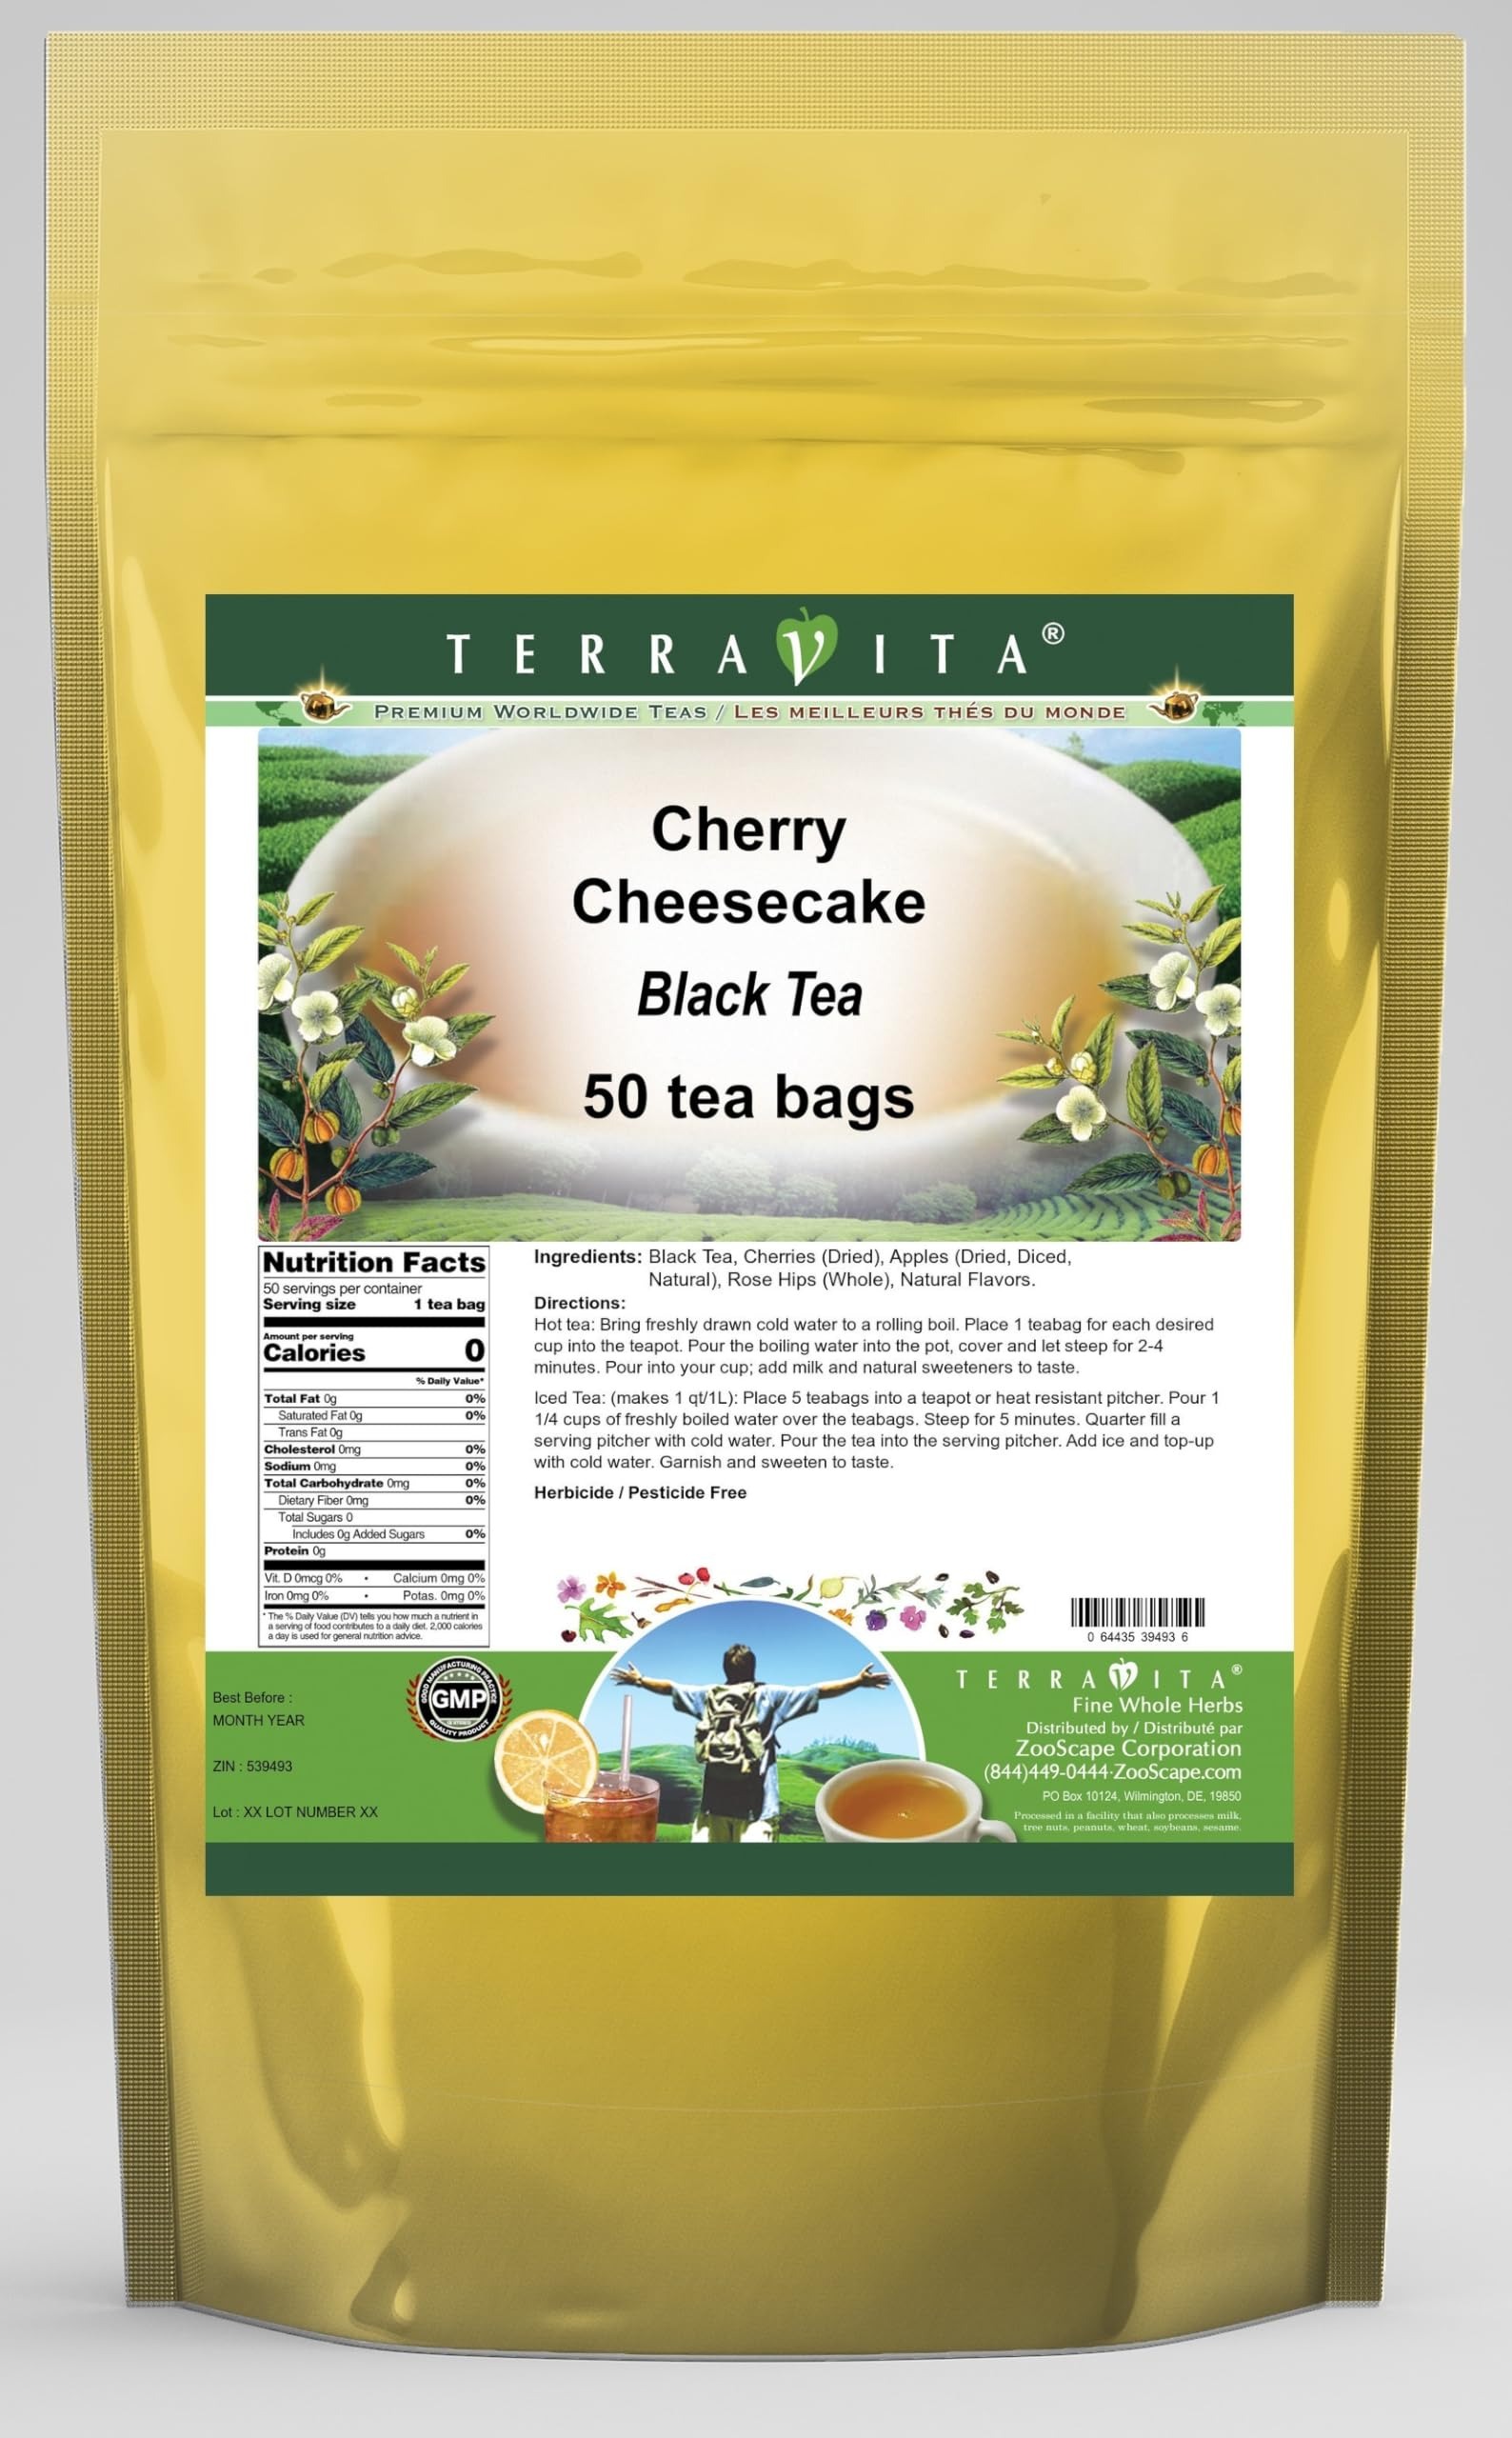
Item Name: Cherry Cheesecake Black Tea (50 tea bags, ZIN: 539493) - 2 Pack
Bullet Point 1: Our Cherry Cheesecake Black Tea is a tasty flavored Black tea with Cherries, Dried Apples (Diced, Natural) and Rose Hips that has a refreshing taste that will impress you! The unique Cherry Cheesecake taste is delicious! - Ingredients: Black tea, Cherries, Dried Apples (Diced, Natural), Rose Hips and Natural Cherry Cheesecake Flavor.
Bullet Point 2: No fillers.
Bullet Point 3: Manufacturer: TerraVita
Bullet Point 4: Size: 50 tea bags
Bullet Point 5: Black Tea Bags - Packed in a convenient upright pouch!
Product Description: Our Cherry Cheesecake Black Tea is a tasty flavored Black tea with Cherries, Dried Apples (Diced, Natural) and Rose Hips that has a refreshing taste that will impress you! The unique Cherry Cheesecake taste is delicious! - Ingredients: Black tea, Cherries, Dried Apples (Diced, Natural), Rose Hips and Natural Cherry Cheesecake Flavor. - Hot tea brewing method: Bring freshly drawn cold water to a rolling boil. Place 1 teabag for each desired cup into the teapot. Pour the boiling water into the pot, cover and let steep for 2-4 minutes. Pour into your cup; add milk and natural sweeteners to taste. - Iced tea brewing method: (to make 1 liter/quart): Place 5 teabags into a teapot or heat resistant pitcher. Pour 1 1/4 cups of freshly boiled water over the teabags. Steep for 5 minutes. Quarter fill a serving pitcher with cold water. Pour the tea into the serving pitcher. Add ice and top-up with cold water. Garnish and sweeten to taste. - TerraVita is an exclusive line of premium-quality, natural source products that use only the finest, purest and most potent ingredients found around the world. TerraVita is hallmarked by the highest possible standards of purity, potency, stability and freshness. All of our products are prepared with the highest elements of quality control, from raw materials through the entire manufacturing process, up to and including the moment that the bottles or bags are sealed for freshness and shipped out to you. Our highest possible standards are certified by independent laboratories and backed by our personal guarantee. - TerraVita exists to meet and ensure your family's health and wellness without the harmful effects of chemicals and health products. We strive to make all of our products affordable and reliable and are constantly searching the market t
Value: 100.0
Unit: Count

Price: 53.01